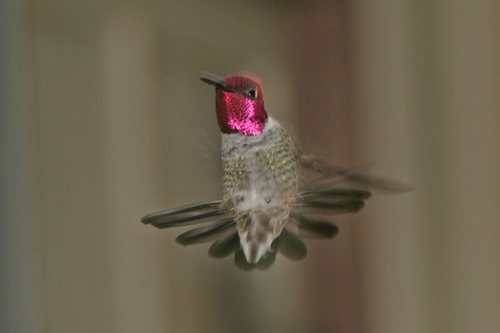
this hummingbird has a bright red head and a brown body.
the bird has a very distinct, metallic pink head with a very slim black bill.
the bird has a shiny pink face and brown wingsa grey small bird with a bright pink head and black beak.
this small bird has a taupe body, and a magenta head.
the bird has a pink throat, black bill that is large and a spotted wing bar.
this particular bird has a head that is metallic pink
this is a very tiny bird, brightly colored, with a needle like bill.
this gray bird has a metallic bright pink head and a long dark gray beak.
this bird has an almost sequence pink head and a brown body and a long pointed bill.
Species: Anna Hummingbird